The Imitation Game

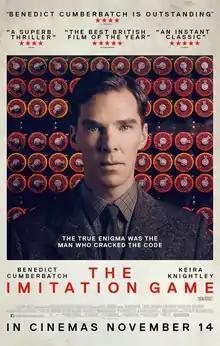
Theatrical release poster

The Imitation Game is a 2014 American biographical thriller film directed by Morten Tyldum and written by Graham Moore, based on the 1983 biography "" by Andrew Hodges. The film's title quotes the name of the game cryptanalyst Alan Turing proposed for answering the question "Can machines think?", in his 1950 seminal paper "Computing Machinery and Intelligence". The film stars Benedict Cumberbatch as Turing, who decrypted German intelligence messages for the British government during World War II. Keira Knightley, Matthew Goode, Rory Kinnear, Charles Dance, and Mark Strong appear in supporting roles.